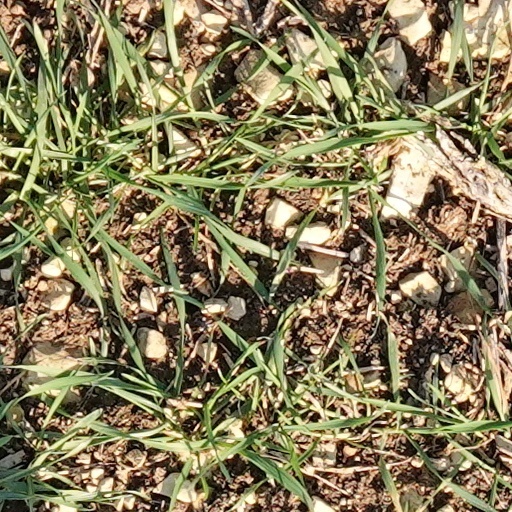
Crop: wheat